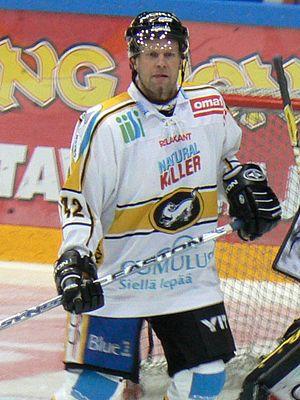
Jere Juhani Karalahti est un joueur professionnel finlandais de hockey sur glace.